Young Men's Hebrew Association (Jacksonville)

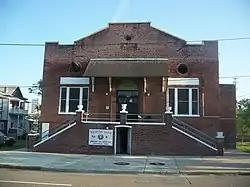

The Young Men's Hebrew Association (also known as the Maceo Elk Lodge #8) is a historic site in Jacksonville, Florida, United States. It is located at 712 West Duval Street. On October 29, 1992, it was added to the U.S. National Register of Historic Places.Young Men's Hebrew Association was an organization founded in Baltimore in 1854 to provide community services to Jewish neighborhoods.